Nik Wallenda

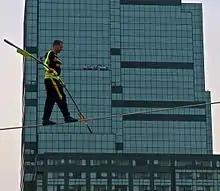
Wallenda walks a tightrope over Baltimore's Inner Harbor

The act was set around a story line. During the first half of the circus, Wallenda's wife, Erendira, played the love interest of Nock. After intermission, Wallenda and Nock "battled" it out on the Wheel, competing for her heart. To enhance the entertainment value, they mixed jumping rope, somersaults, and leaps into the routine. In all, the Wheel performance lasted seven minutes.